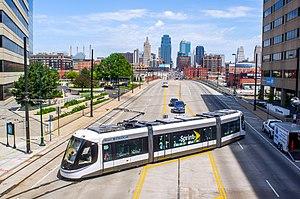
Le tramway de Kansas City est un système de transport en commun de la ville de Kansas City plus importante agglomération de l'État du Missouri aux États-Unis.